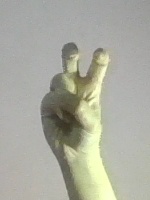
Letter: toot